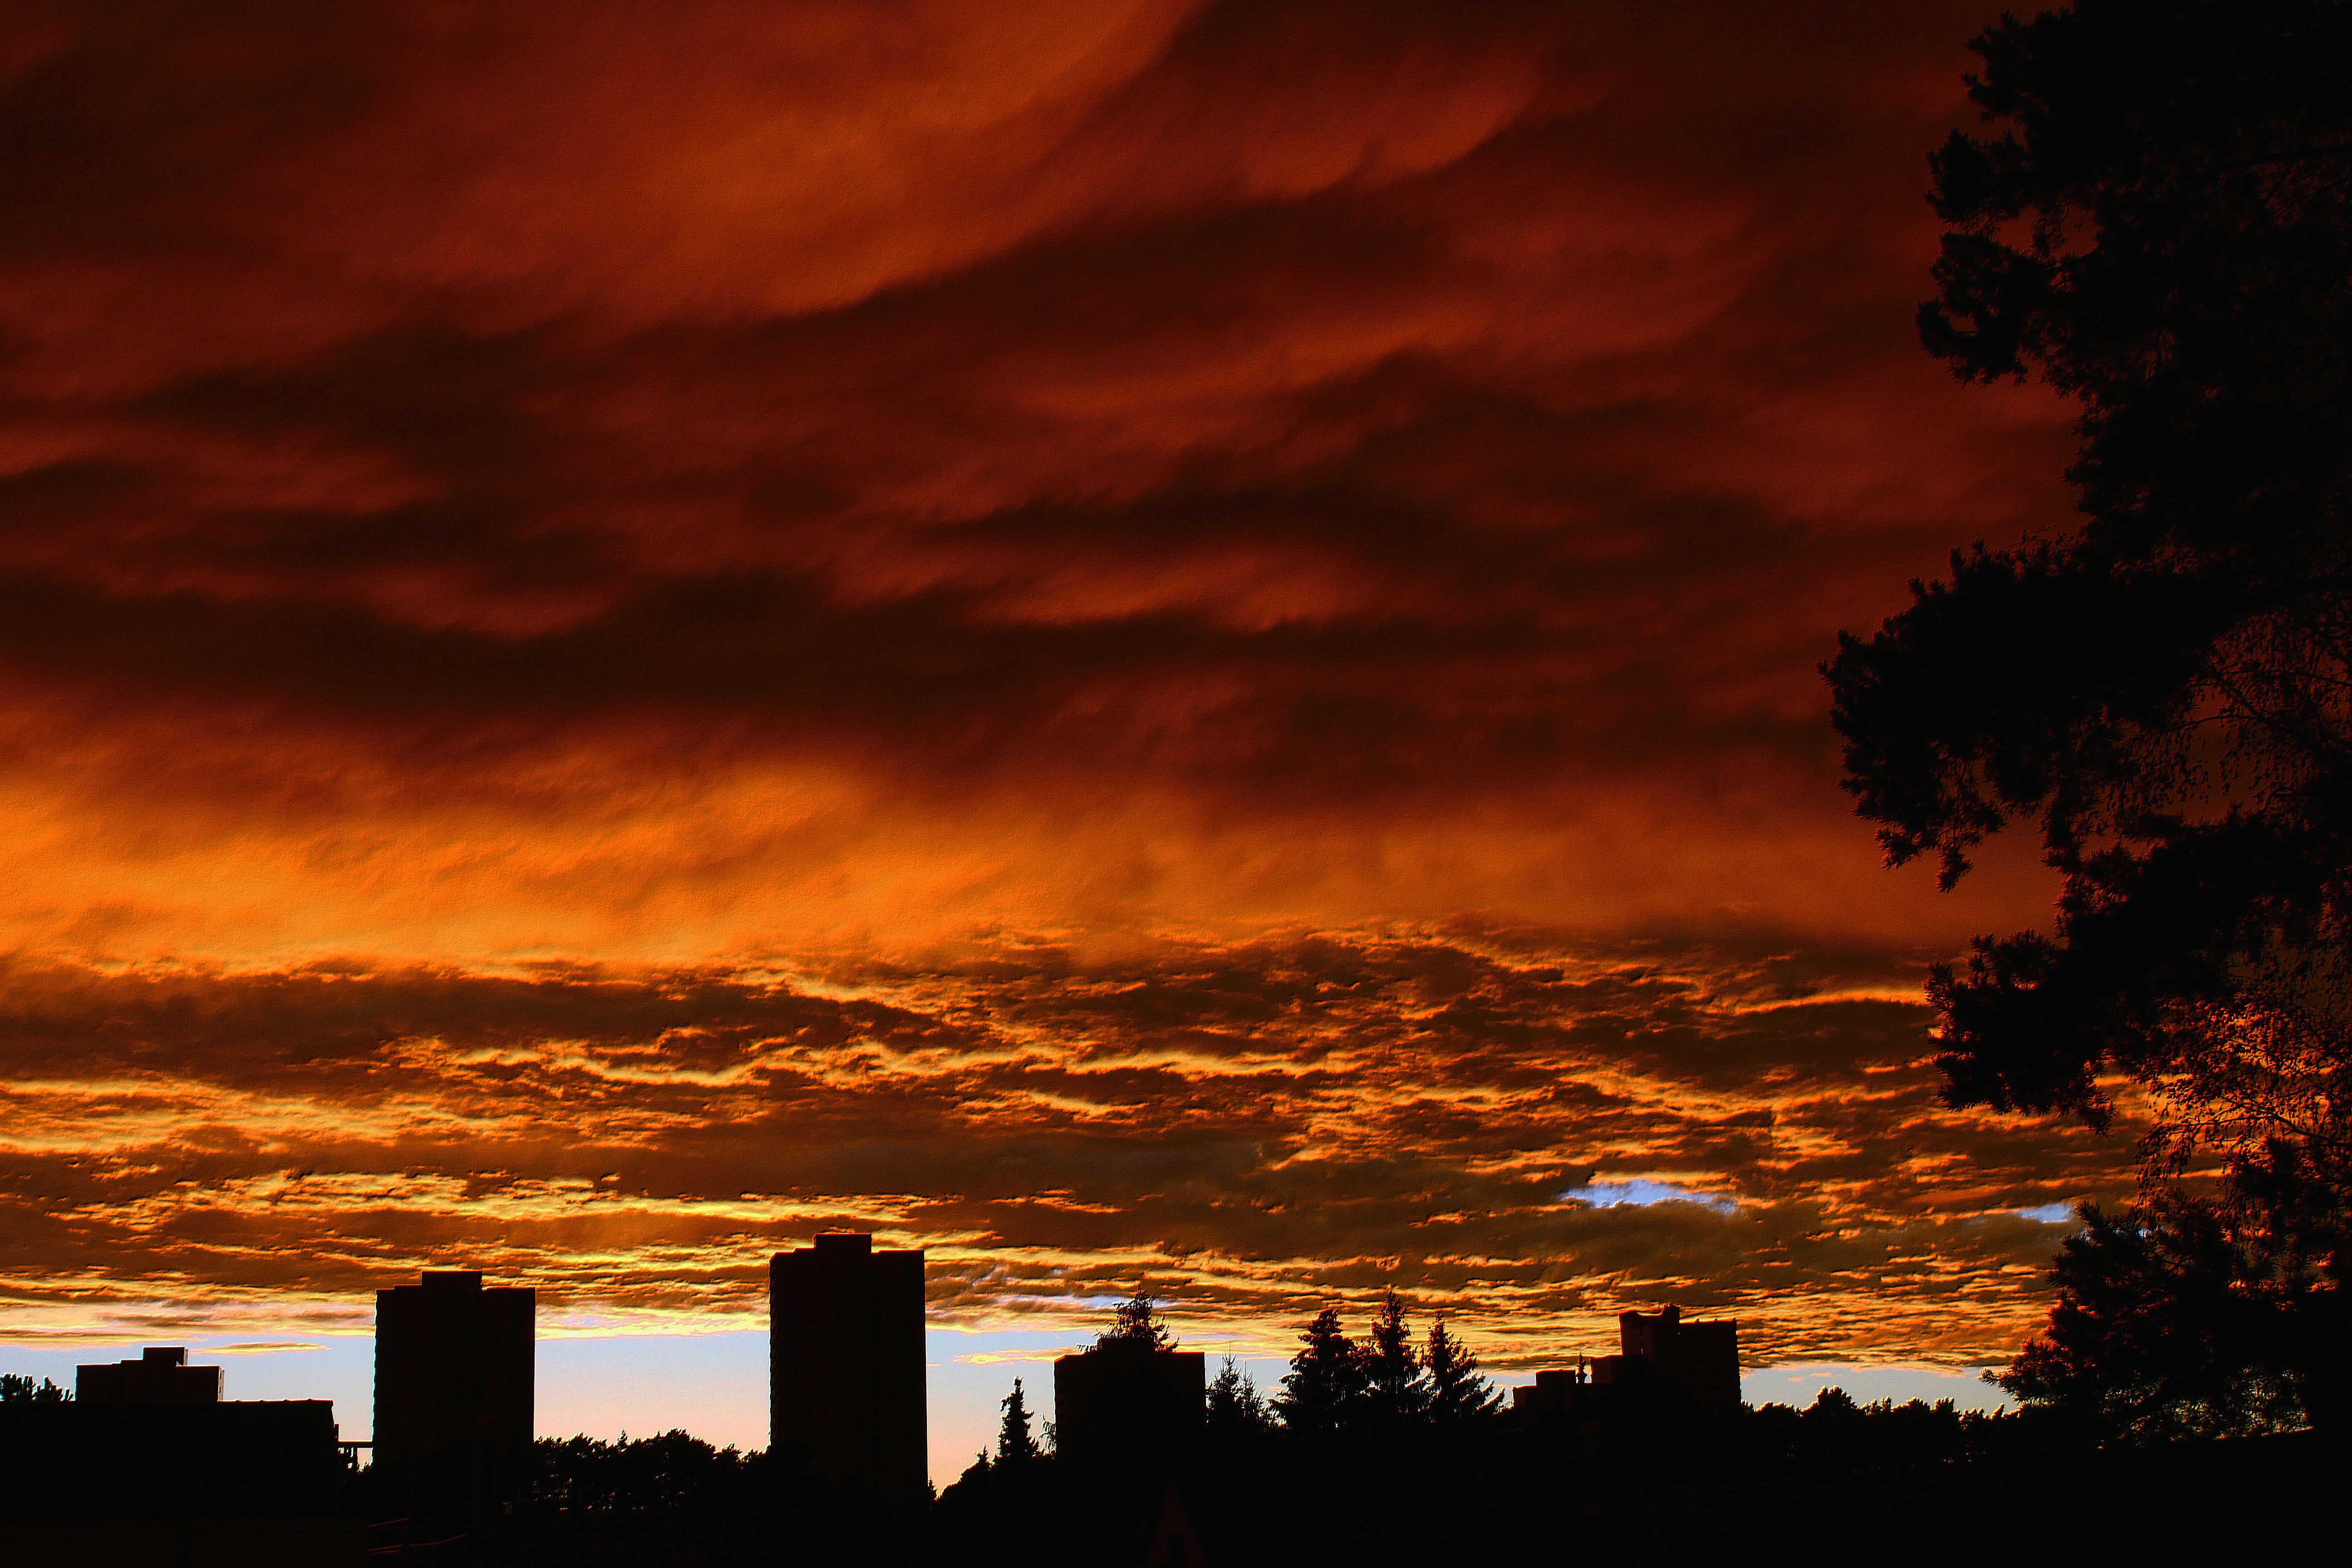
horizon, cloud, sky, sunrise, sunset, skyline, morning, dawn, atmosphere, dusk, evening, clouds, abendstimmung, afterglow, red sky at morning